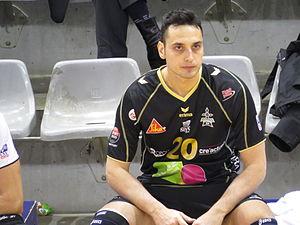
Match du championnat de France de division 1 entre le Paris Volley et Rennes
Marko Samardžić est un joueur serbe de volley-ball né le 22 février 1983 à Belgrade. Il mesure 1,90 m et joue libero. Il totalise 112 sélections en équipe de Serbie.